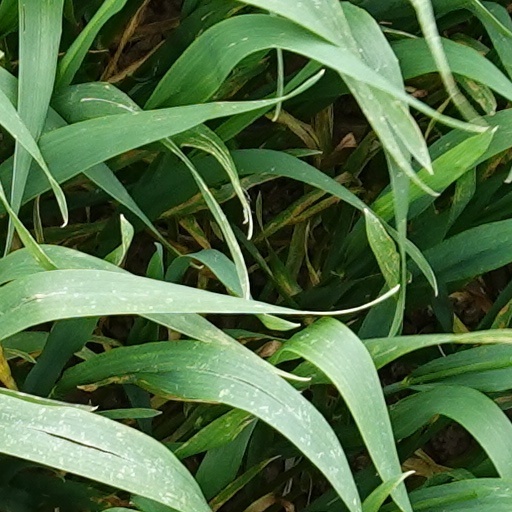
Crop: wheat